National Presbyterian Church in Mexico

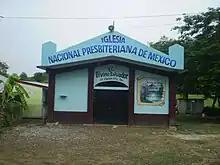
National Presbyterian Church in Mexico

In Chiapas, the National Presbyterian Church has grown 10-12 percent annually, with 18,000 people joining each year.